Rumtek Monastery

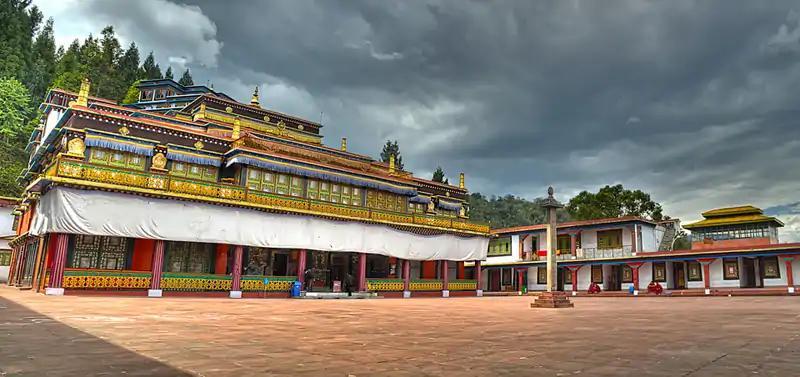
Rumtek Monastery

Rumtek Monastery, also called the Dharma Chakra Centre, is a gompa located in the Indian state of Sikkim near the capital Gangtok. It is the seat in exile of the Gyalwang Karmapa, inaugurated in 1966 by the 16th Karmapa. It is also a focal point for the sectarian tensions within the Karma Kagyu school of Tibetan Buddhism that characterize the 17th Karmapa controversy.